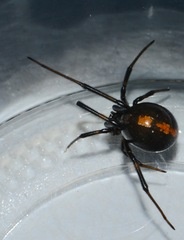
Species: Lactrodectus_hesperus